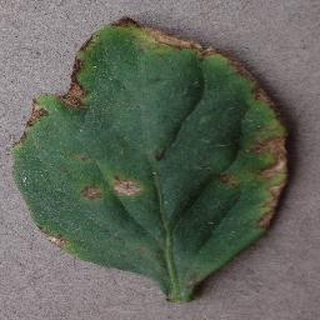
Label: tomato_bacterial_spot